Ahmed (elephant)

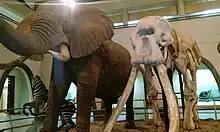
Skeleton belonging to Ahmed on display at Nairobi National Museum

Ahmed (1919–1974) was a Kenyan elephant with unusually large tusks.